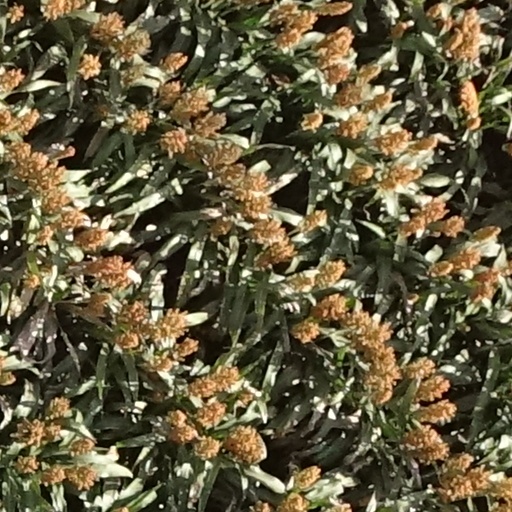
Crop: sorghum